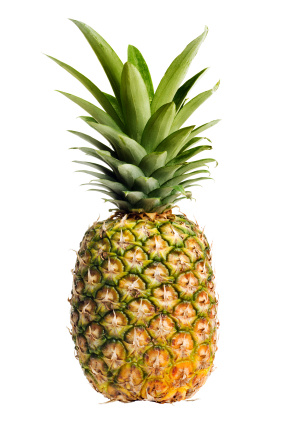
Label: Pineapple